Ère des attentats

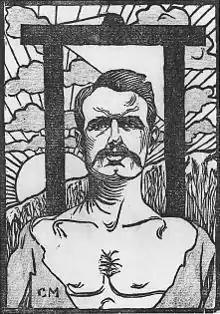
Ravachol, in front of the guillotine, painted by Charles Maurin in 1893

Jean Maitron's 1951 history of the French anarchist movement established the term "Ère des attentats" for the French period of propaganda of the deed anarchist attentats from 1892 to 1894. The French press was also influential in this specific view, as it shaped the narrative by writing recurring features—for example, titled 'The Dynamite' or 'The Anarchists'—which structured the public perception of anarchist terrorism in France during that period. It did not present the attacks as isolated incidents, but rather as parts of a single, unified "'Ère des attentats"' that followed its own internal logic. By anticipating and portraying the attacks as interconnected and inevitable, the press participated from 1892 in the construction of a discourse likely to justify security or repressive measures targeting anarchists but also promoted a specific view of the period within French public opinion.